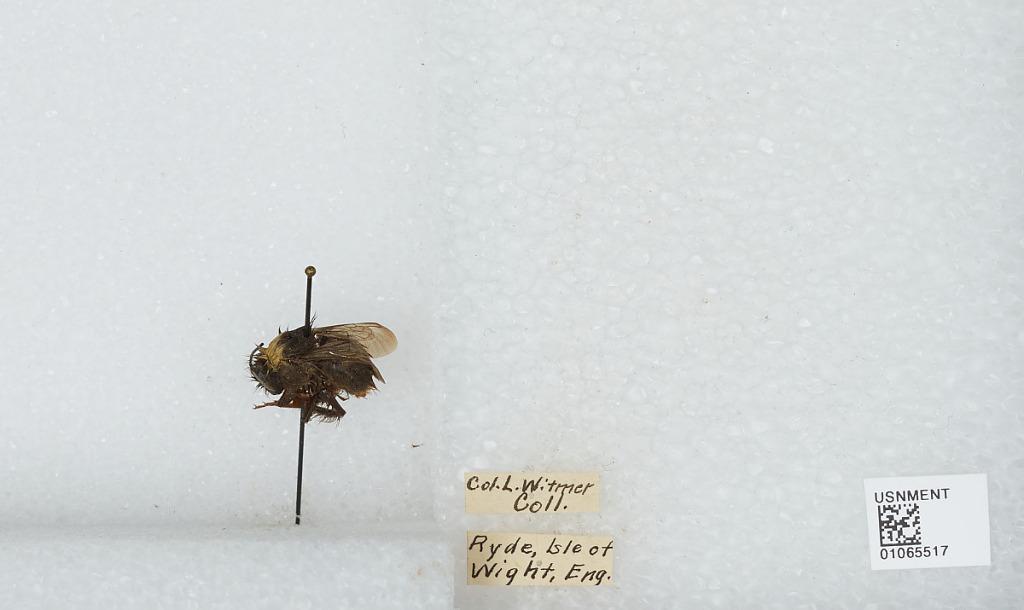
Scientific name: Bombus sp.
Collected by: L. Witmer
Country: United Kingdom
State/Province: England
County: Isle of Wight
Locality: Ryde
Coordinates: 50.73, -1.16328